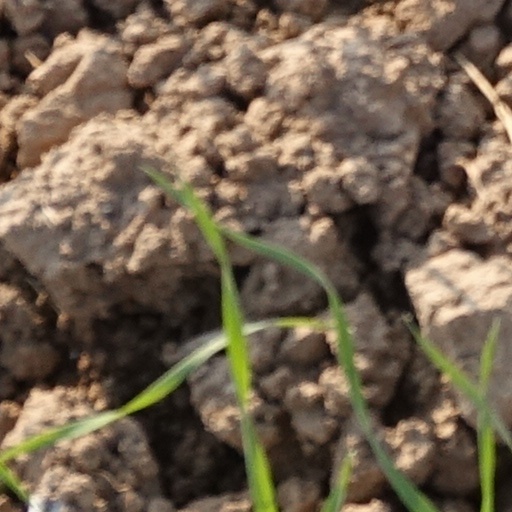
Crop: wheat